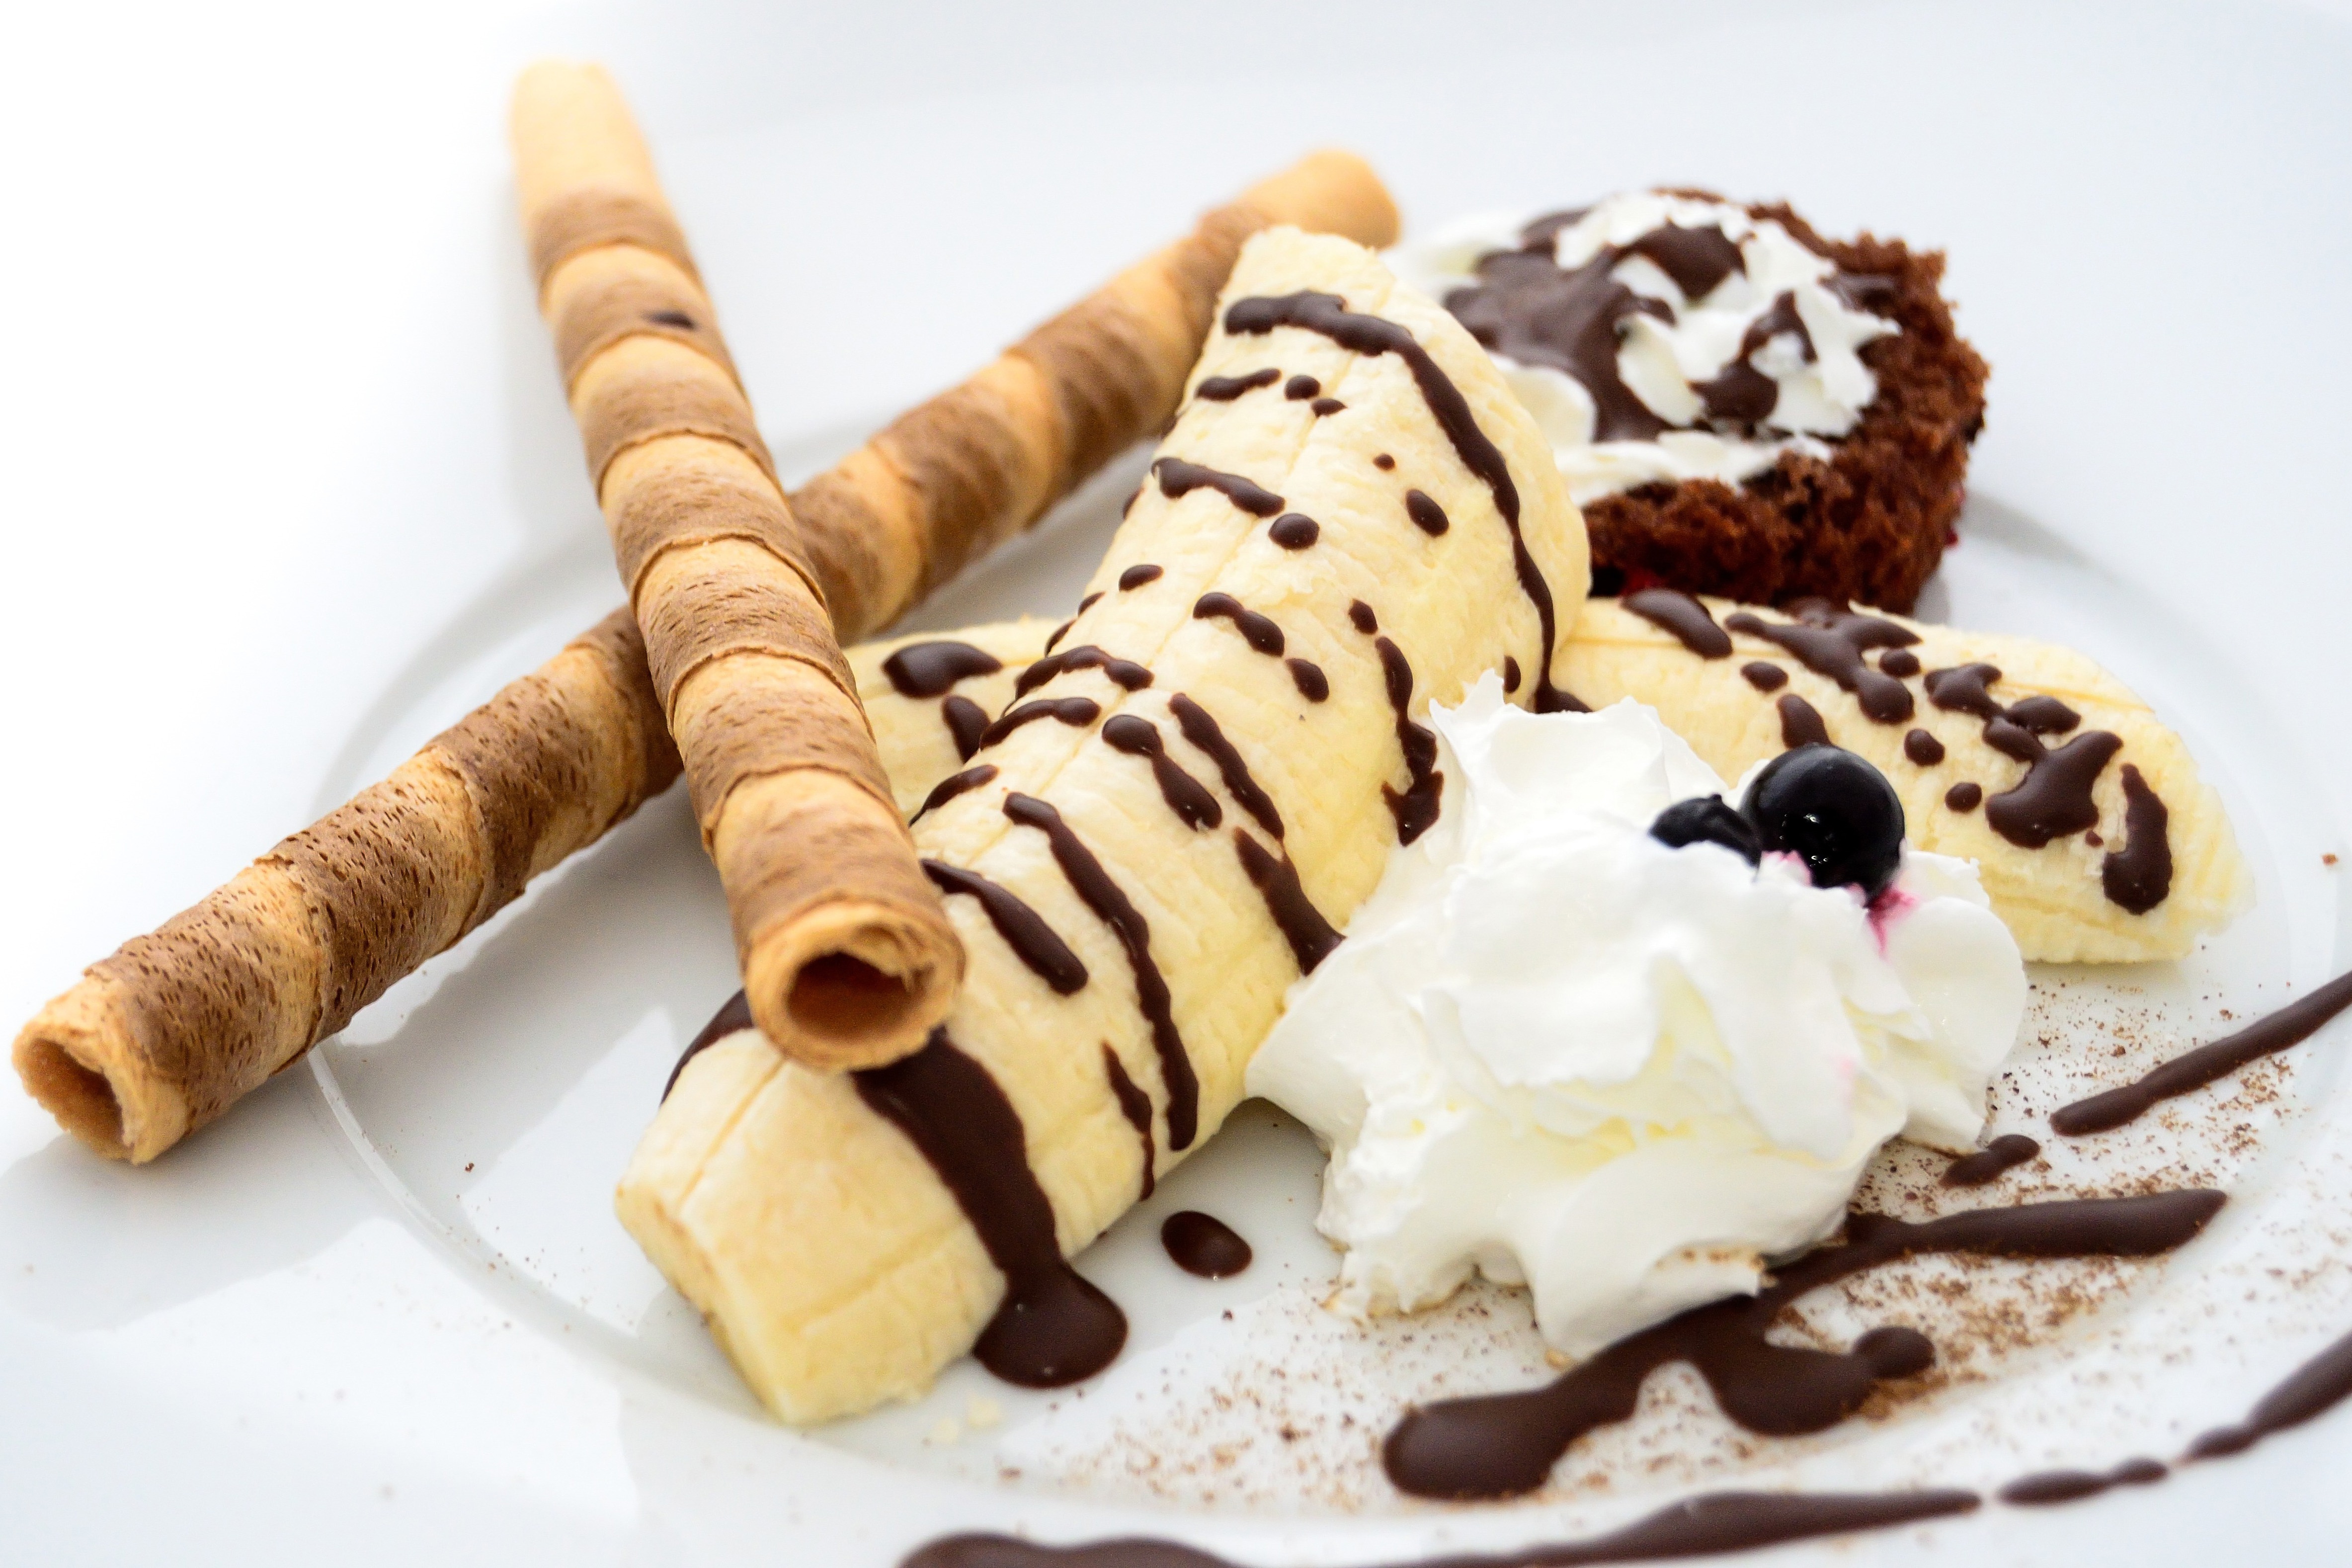
food, cuisine, cannoli, dish, frozen dessert, wafer, dessert, ingredient, chocolate syrup, cream, ice cream, whipped cream, baked goods, snack, gelato, chocolate, dame blanche, produce, sundae, waffle, pastry, crepe, breakfast